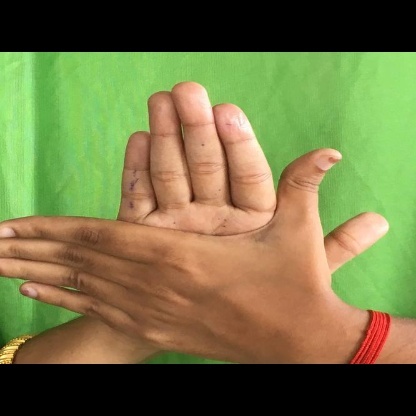
Mudra: Chakra